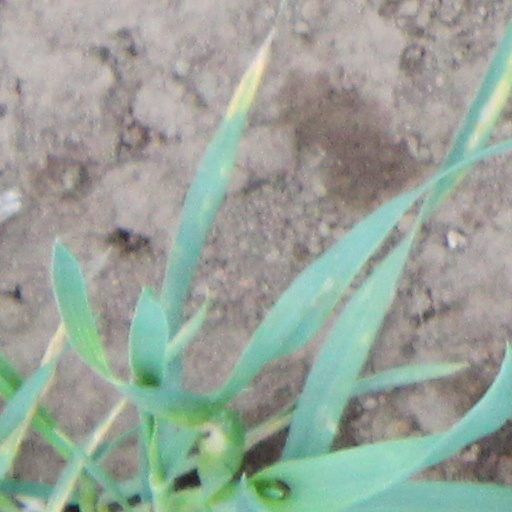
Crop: wheat